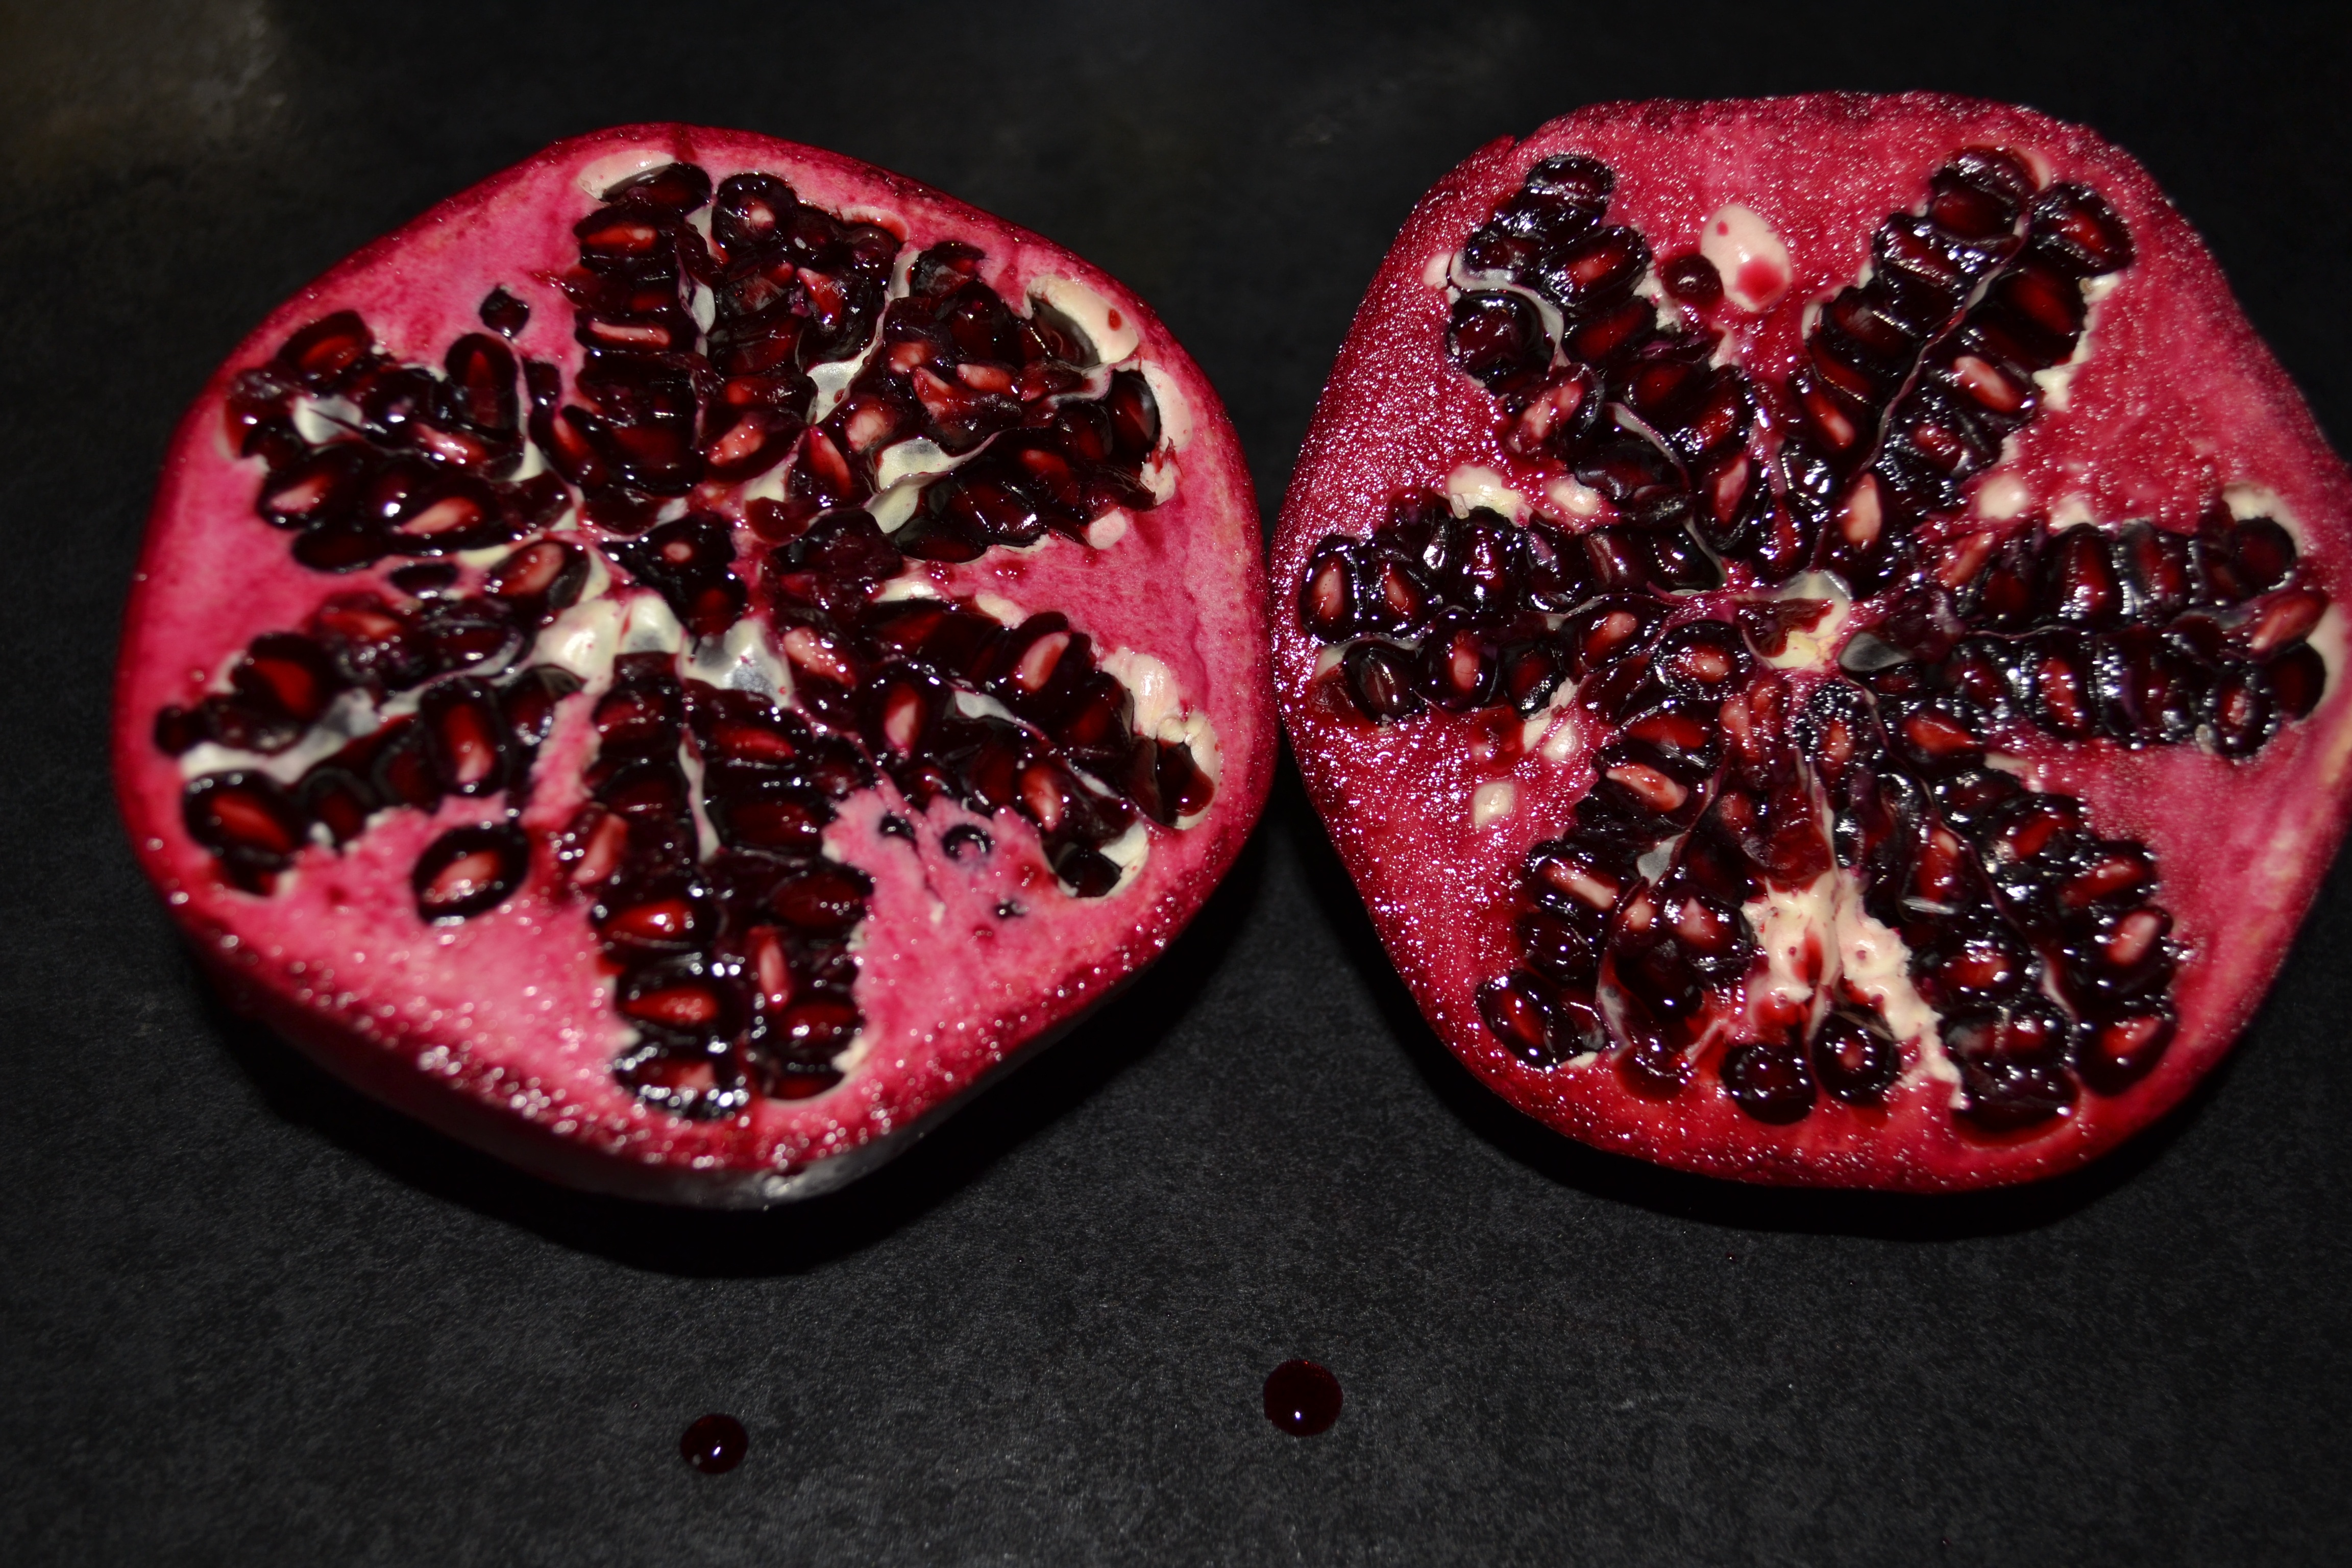
plant, fruit, berry, sweet, flower, petal, ripe, heart, food, red, produce, tropical, natural, fresh, juicy, healthy, health, blackberry, freshness, pomegranate, eating, tasty, organ, flowering plant